Lambda Orionis Cluster

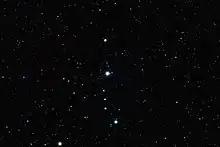

The Lambda Orionis Cluster (also known as the Collinder 69) is an open star cluster located north-west of the star Betelgeuse in the constellation of Orion. It is about five million years old and roughly away from the Sun. Included within the cluster is the double star Meissa (Lambda Orionis). With the rest of Orion, it is visible from the middle of August in the morning sky, to late April before Orion becomes too close to the Sun to be seen well. It can be seen from both the northern hemisphere and the southern hemisphere.